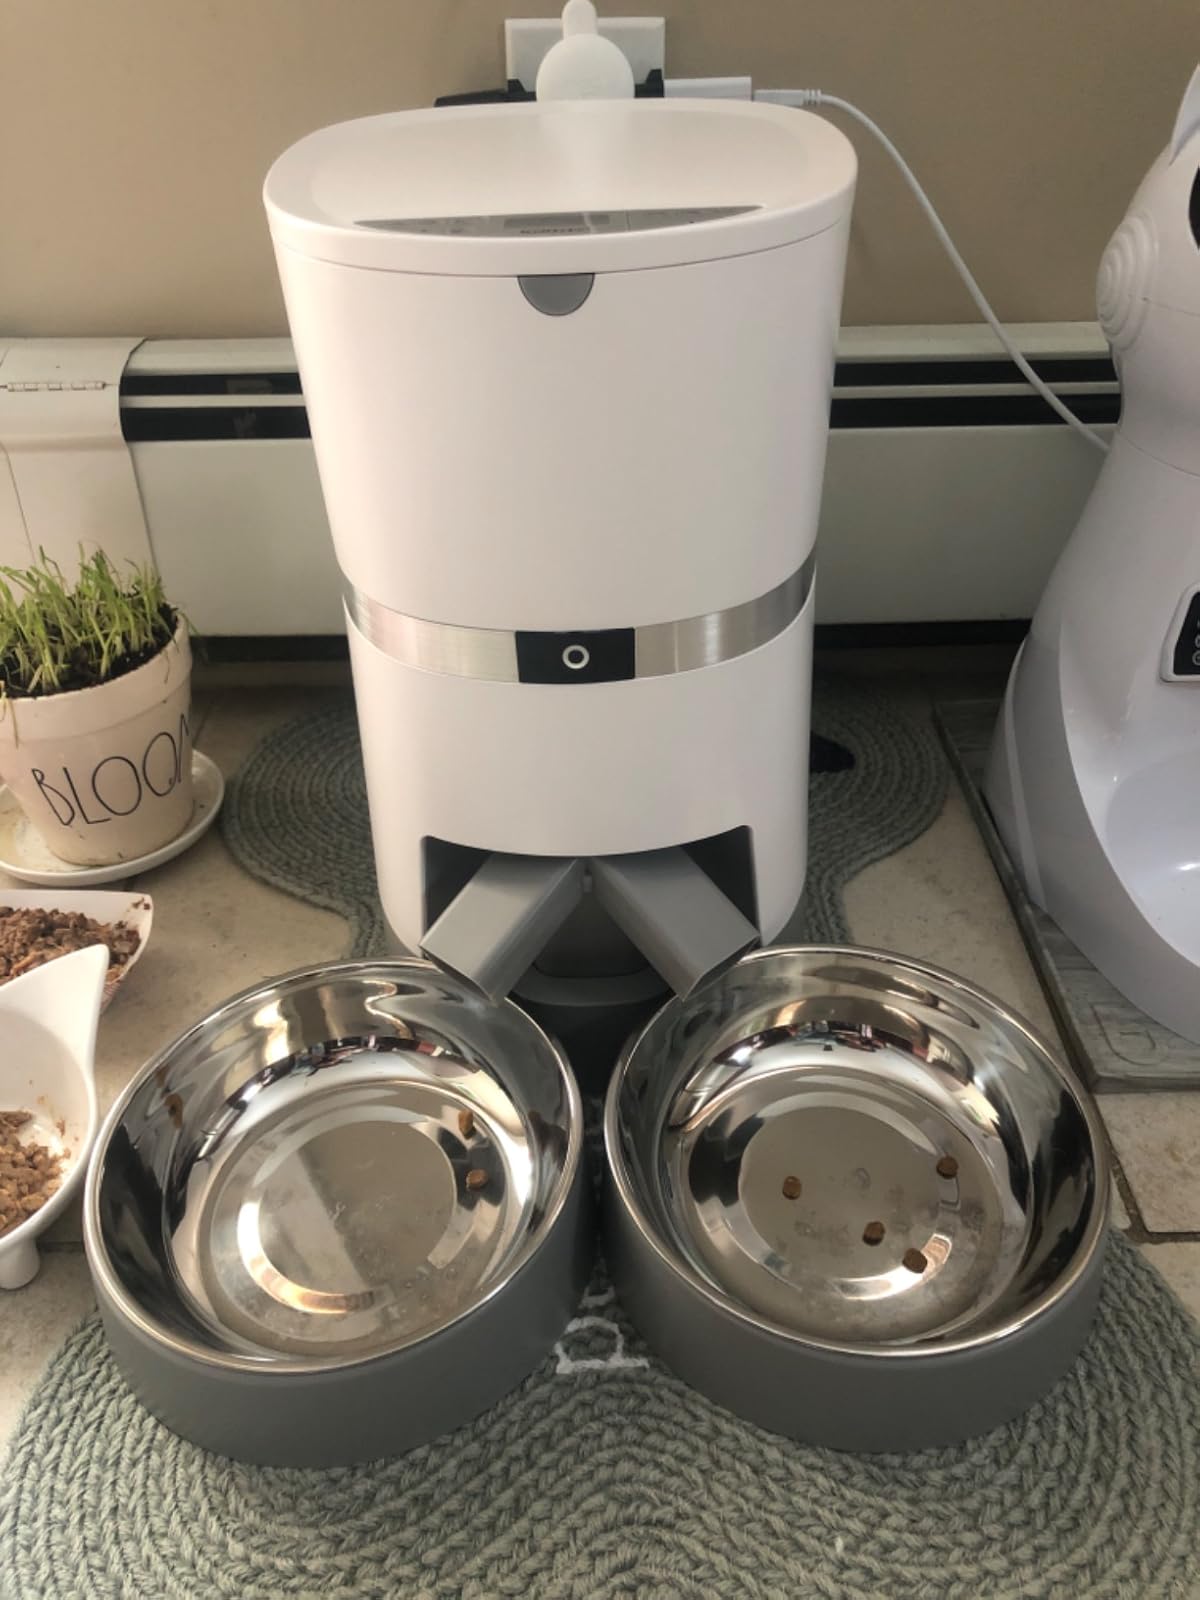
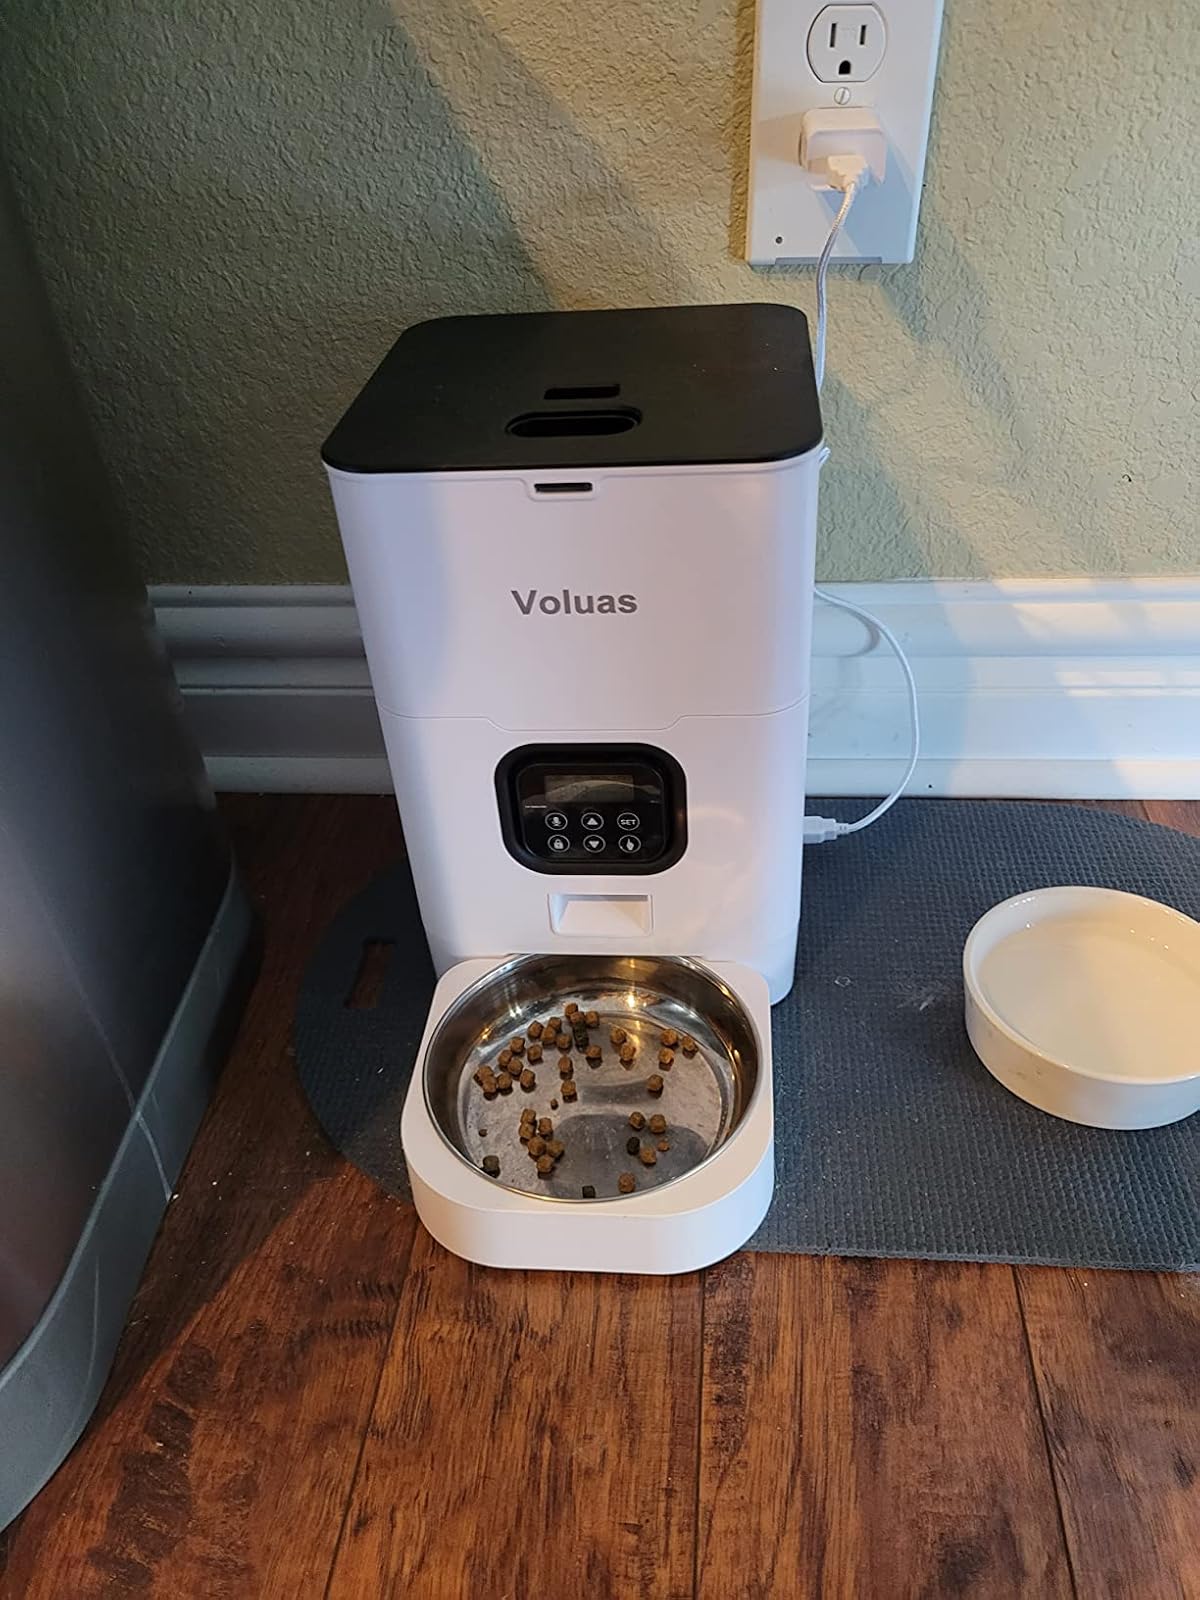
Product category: items_feeder
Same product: no